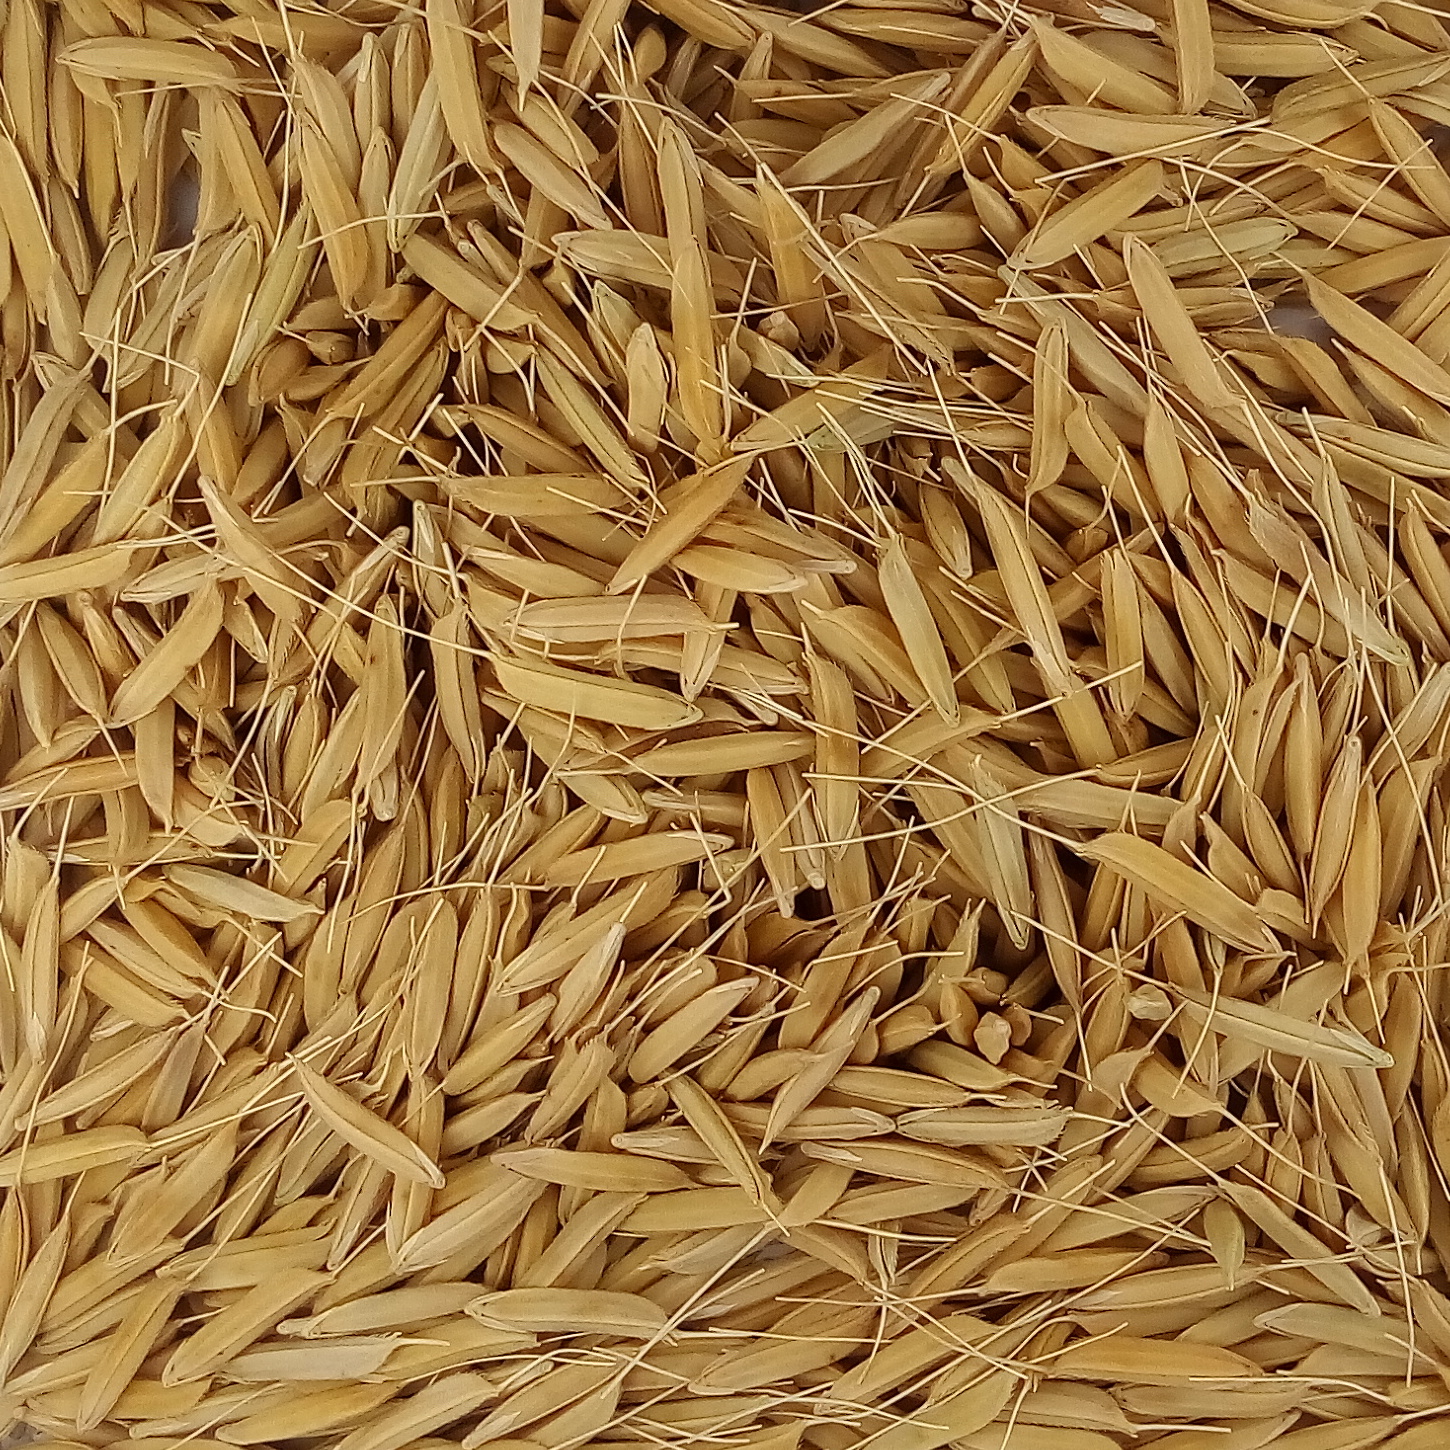
Rice seed variety: PB1